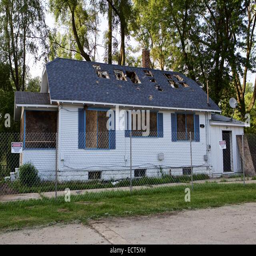
industry about to be demolished for construction of a power plant